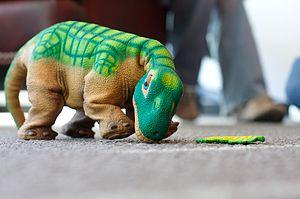
Pleo est un robot dinosaure Camarasaurus âgé environ d'une semaine. Ce robot a été créé par Caleb Chung, un des créateurs du robot Furby, et commercialisé par l'entreprise Ugobe.